Heteronym (literature)

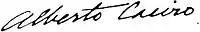
Alberto Caeiro

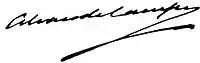
Álvaro de Campos

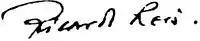
Ricardo Reis

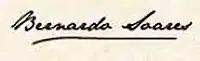
Bernardo Soares

This heteronym was created by Fernando Pessoa as an "alter ego" who inherited his role from Alexander Search and this one from Charles Robert Anon. The latter was created when Pessoa lived in Durban, while Search was created in 1906, when Pessoa was a student at Lisbon's University, in search of his Portuguese cultural identity, after his return from Durban.